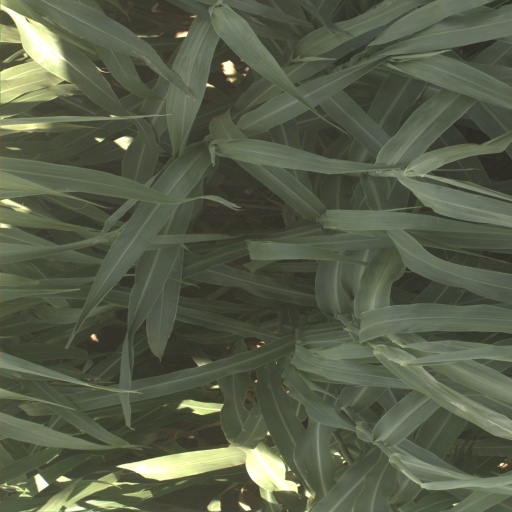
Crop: sorghum